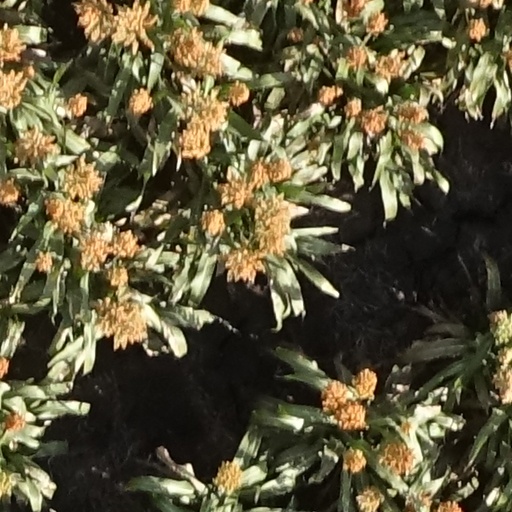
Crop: sorghum